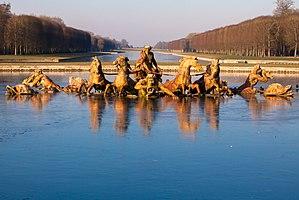
Waterfall est une installation d’Olafur Eliasson faite d’une structure permettant de créer une cascade d’eau artificielle gigantesque. Cette œuvre fait partie d’une exposition dans le château et le jardin de Versailles du 7 juin au 30 octobre 2016.